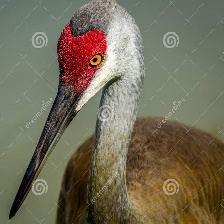
Species: SANDHILL CRANE
Scientific name: GRUS CANADENSIS
ImageNet parent category: crane